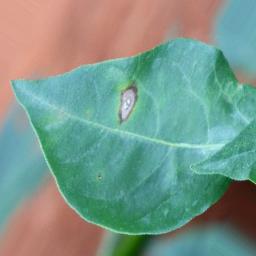
Label: cercospora